37th (Tyne Electrical Engineers) Searchlight Regiment, Royal Artillery

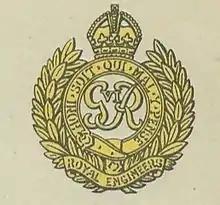
Cap badge of the Royal Engineers (cipher of King George VI).

The unit was formed in 1936, as 37th (Tyne Electrical Engineers) Anti-Aircraft Battalion, Royal Engineers, by expanding 307th (Tyne) AA Company, RE, an independent searchlight company based in Tynemouth, near Newcastle upon Tyne. 307 Company was part of the Tyne Electrical Engineers (TEE), a longstanding TA unit of the Royal Engineers (RE). During World War I the TEE had been the parent unit for almost half the anti-aircraft (AA) searchlight companies formed for service both at home and overseas. When the TA's AA organisation was established in the early 1920s, one of the TEE's companies was re-converted to the searchlight role as 307 Company in 1924. (The other independent companies were numbered 309–18: the number 308 was kept vacant in case of expansion of the TEE.)